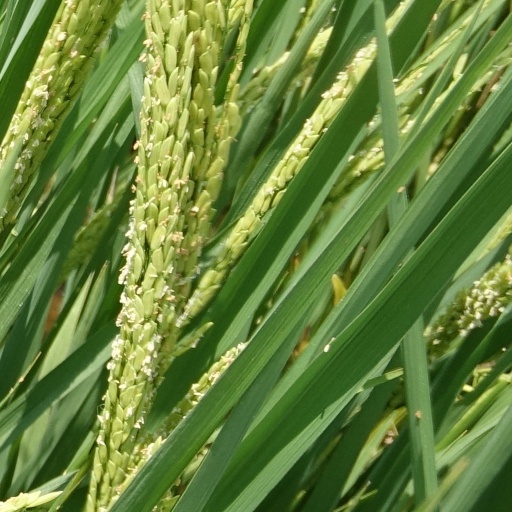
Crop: rice